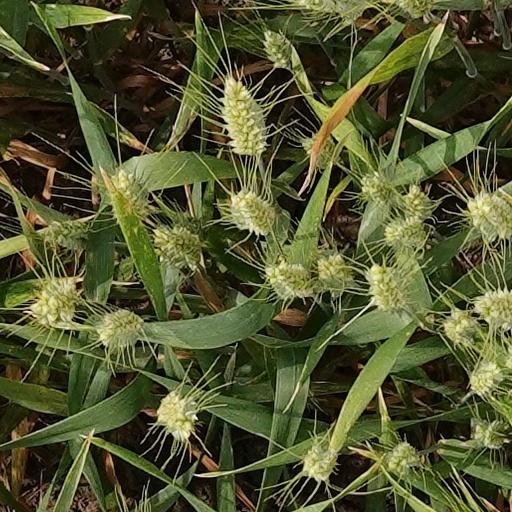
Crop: wheat